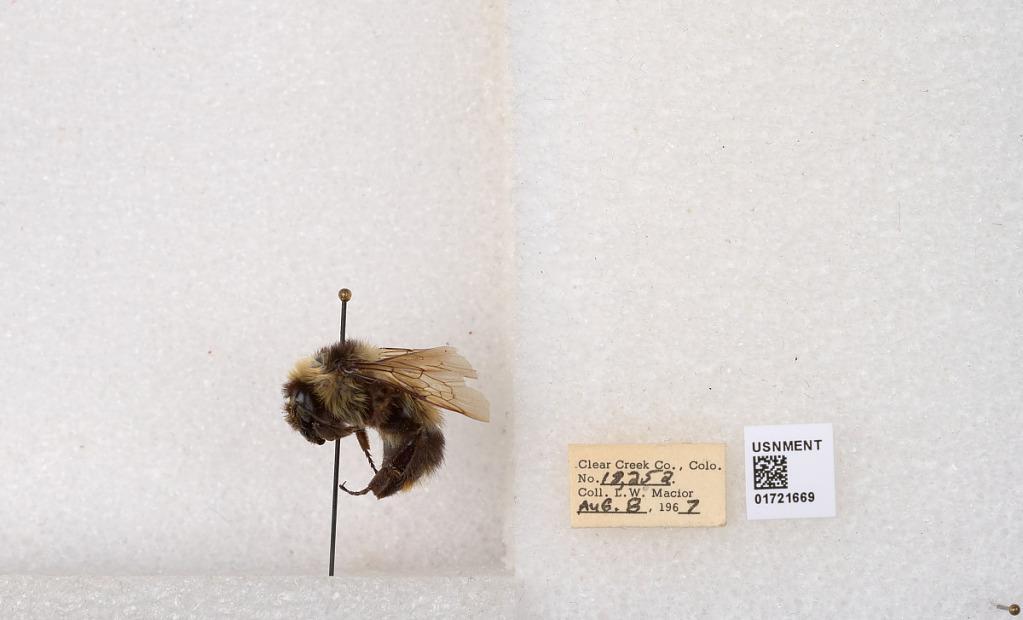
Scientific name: Bombus kirbyellus
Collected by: L. Macior
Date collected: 1967-8-8
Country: United States
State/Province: Colorado
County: Clear Creek
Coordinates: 39.6891, -105.644